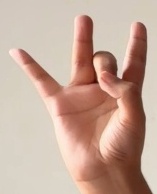
ASL sign: 8